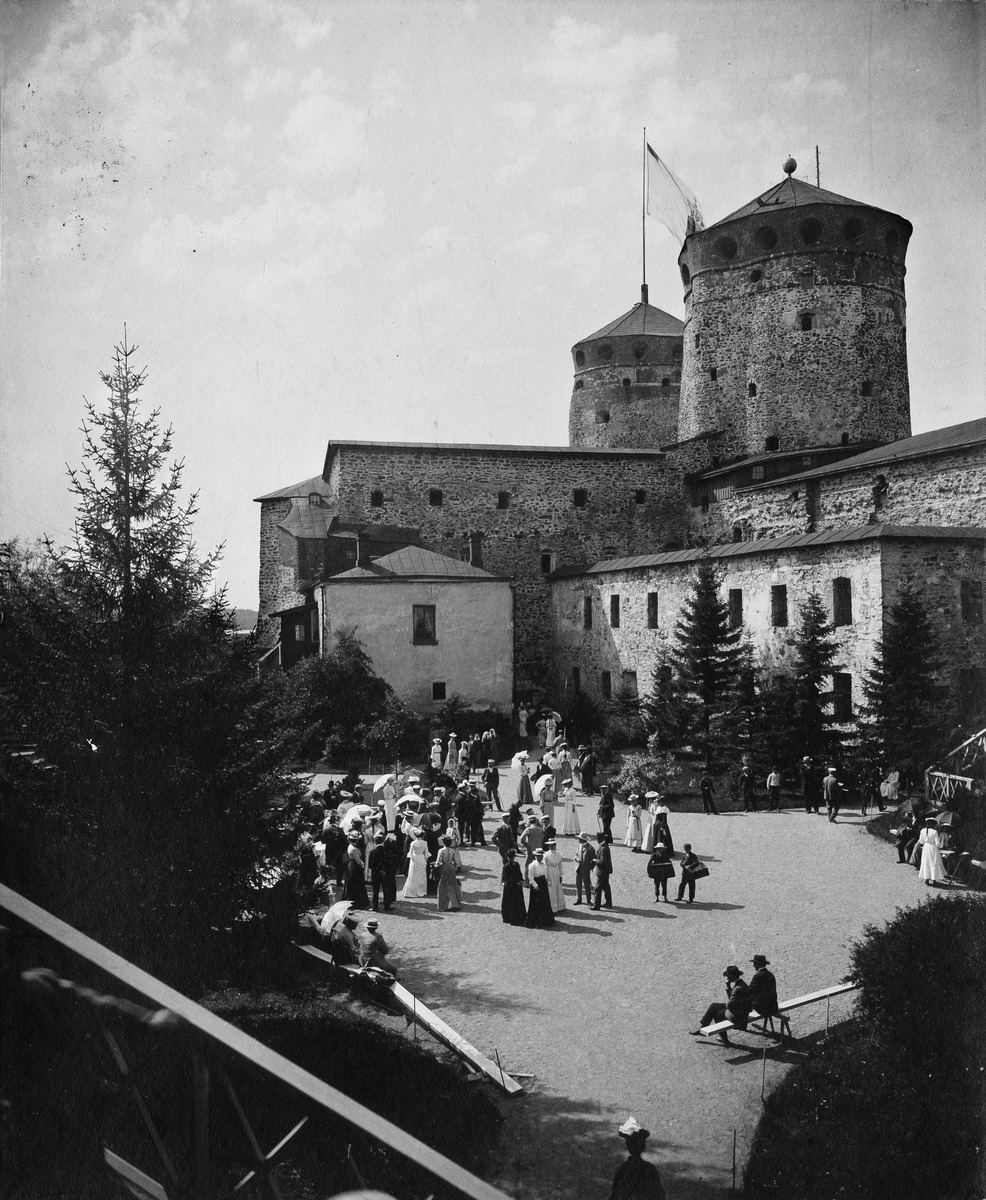
Juhlat Olavinlinnassa
sisällön kuvaus: Juhlat Olavinlinnassa. Yksi neljästä Signe Branderin Helsingin Muinaismuistolautakunnalle

29.10.1906 tuomasta näytekuvasta. mustavalkoinen
Kuvaaja: Brander, Signe, valokuvaaja
Ajankohta: kuvausaika 1906
Paikka: Suomi, Etelä-Savo, Savonlinna, Olavinlinna
Aiheet: linnat, Olavinlinna, kulttuuritapahtumat